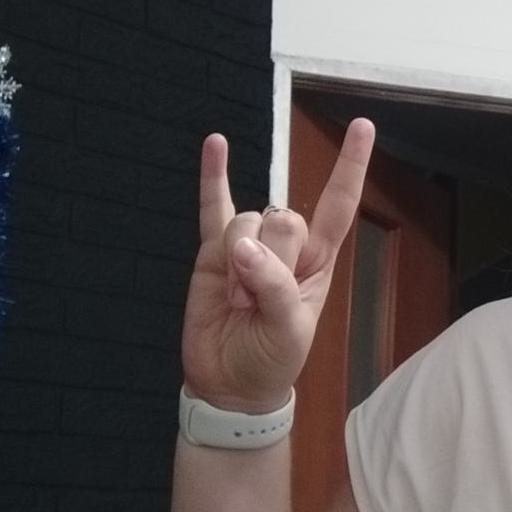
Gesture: rock